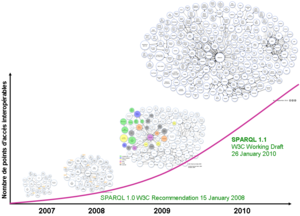
Graphe à propos du Web des données, évolution depuis 4 ans
Timothy John Berners-Lee, né le 8 juin 1955 à Londres, est un informaticien britannique, principal inventeur du World Wide Web au tournant des années 1990 lors de ses travaux au CERN. En juillet 2004, il est fait chevalier par la reine Élisabeth II pour ce travail et son nom officiel devient Sir Timothy John Berners-Lee. Depuis 1994, il préside le World Wide Web Consortium, organisme qu'il a fondé. Il est lauréat du prix Turing 2016.